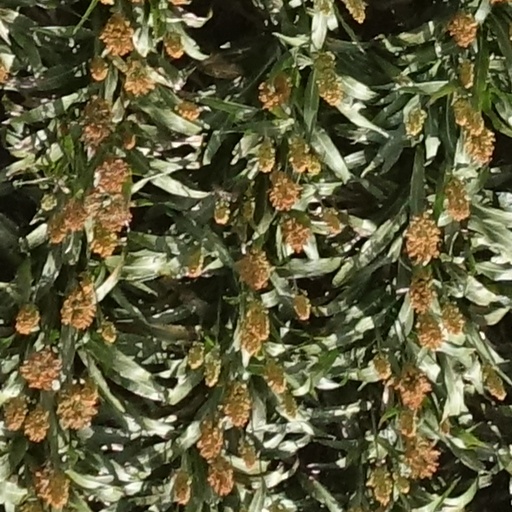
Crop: sorghum